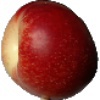
Label: Nectarine 1